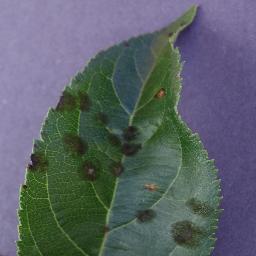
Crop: apple
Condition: scab